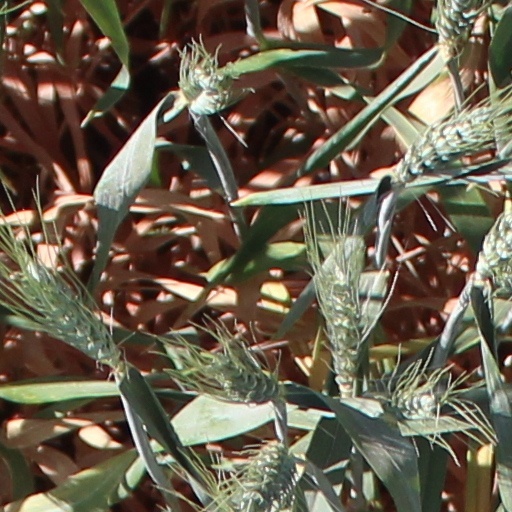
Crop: wheat